Pier 21

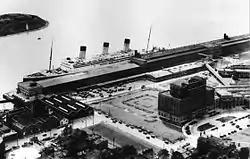
Pier 21 in 1934 with RMS "Majestic"

Pier 21 is a former ocean liner terminal and immigration shed from 1928 to 1971 in Halifax, Nova Scotia, Canada. Nearly one million immigrants came to Canada through Pier 21, and it is the last surviving seaport immigration facility in Canada. The facility is often compared to the landmark American immigration gateway Ellis Island. The former immigration facility is now occupied by the Canadian Museum of Immigration, the Nova Scotia College of Art and Design as well as various retail and studio tenants.